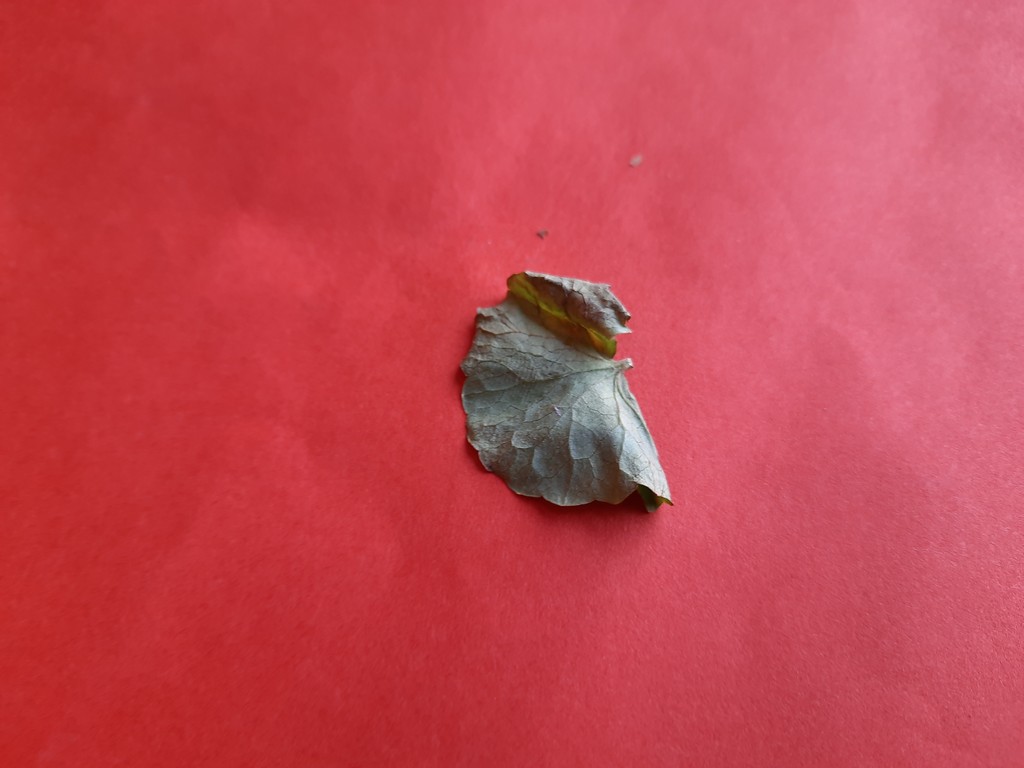
Label: Dried